Polarization gradient cooling

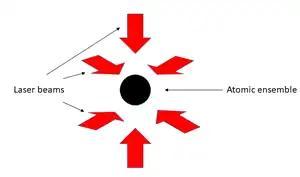
A typical set-up for PG cooling. An atomic ensemble is irradiated by three pairs of counterpropagating laser beams with orthogonal polarizations. The repumping laser can be added to any or all of the pairs of beams.

The atoms must be cooled before the PG cooling, this can be done using the same setup via Doppler cooling. If the atoms are precooled with Doppler cooling, the laser intensity must be lowered and the detuning increased for PG cooling to be achieved.